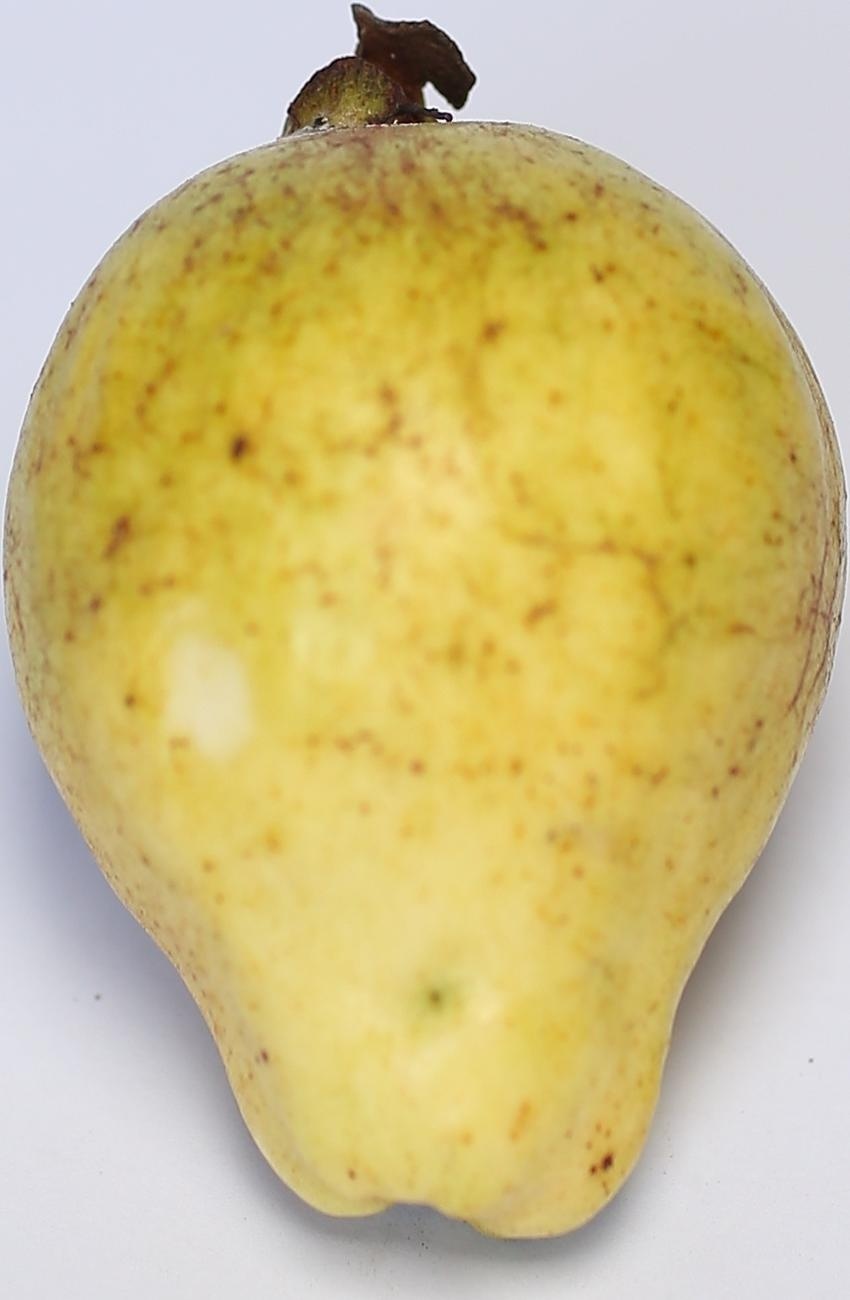
Maturity: ripe
Variety: thadhrami